Cape Cod Railroad

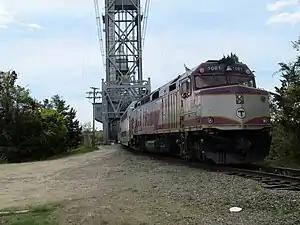
A CapeFLYER train crosses the Cape Cod Canal Railroad Bridge on the Cape Main Line in 2013

Following New York, New Haven and Hartford permanently terminating Cape operations in 1964, the Cape lacked any regular passenger rail service for almost twenty years. In 1984, the Cape Cod and Hyannis Railroad began providing seasonal service between Braintree and Hyannis, until their closure in 1988. In 1986, Amtrak began operating the "Cape Codder" during summer weekends from New York City to Hyannis, until it was terminated in 1996. The cancellation of the "Cape Codder" marked the end of non-heritage passenger rail between the Cape and the mainland for almost twenty more years.